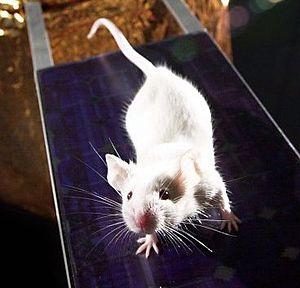
« Souris » est un nom du vocabulaire courant qui peut désigner toutes sortes de mammifères rongeurs ayant généralement une petite taille, un museau pointu, des oreilles rondes, un pelage gris-brun et une queue relativement longue. Autrement dit, ce terme ne correspond pas à un niveau précis de la classification scientifique des espèces. Il s'agit d'un nom vernaculaire dont le sens est ambigu en biologie, car il est applicable seulement à une partie des espèces classées dans l'ordre des Rodentia. Toutefois, en disant « souris » les francophones font le plus souvent référence à la souris grise, une espèce commune des maisons, élevée également comme animal de compagnie ou de laboratoire. La souris chicote, elle émet un cri ressemblant à un petit crissement.
L'épigénétique est la discipline de la biologie qui étudie la nature des mécanismes modifiant de manière réversible, transmissible et adaptative l'expression des gènes sans en changer la séquence nucléotidique.